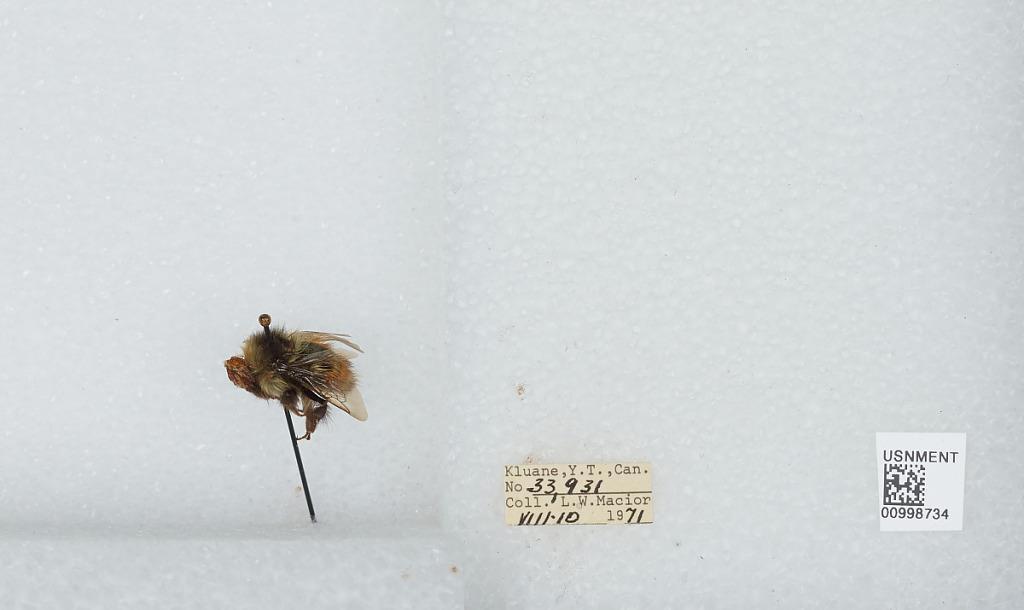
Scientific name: Bombus (Pyrobombus) melanopygus Nylander
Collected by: L. Macior
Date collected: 1971-8-10
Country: Canada
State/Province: Yukon Territory
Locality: Klaune
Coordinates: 60.7132, -139.474